Japanese destroyer Shigure (1935)

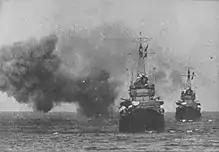
"Shigure" and operating off the coast of Bougainville in the Solomon Islands hours prior to the Naval Battle of Vella Lavella on 7 October 1943.

At the time of the attack on Pearl Harbor, "Shigure" was assigned to Destroyer Division 27 of Destroyer Squadron 1 of the IJN 1st Fleet on anti-submarine warfare patrols in Japanese home waters and to assist in guarding Japan’s main battle fleet. In early 1942, "Shigure" was assigned to convoy escort duties, escorting the aircraft carrier to Davao, and the carriers , and to Truk. At the Battle of the Coral Sea on 7 May, "Shigure" was part of the escort for Admiral Takeo Takagi’s Strike Force and at the Battle of Midway on 4–6 June, she was part of the Aleutians Guard Force under Admiral Shirō Takasu. "Shigure" was reassigned to the IJN 2nd Fleet on 14 July after the Midway Operation was cancelled. In mid-August, "Shigure" escorted the fleet to Truk, and was then assigned to cover a troop transport run to reoccupy Makin Atoll after the Makin Raid. Based out of Jaluit in September, "Shigure" helped secure Abemama in the Gilbert Islands and Ndeni in the Santa Cruz Islands, before escorting a troop convoy from Palau to Rabaul on 24 September. In October and November, she made eight "Tokyo Express" troop transport runs to Guadalcanal. In the First Naval Battle of Guadalcanal on the night of 12–13 November 1942 she was part of the distant screening force and saw no combat, but later rescued survivors of the battleship . At the end of the year, she escorted the aircraft carrier from Truk to Yokosuka and back to Truk.